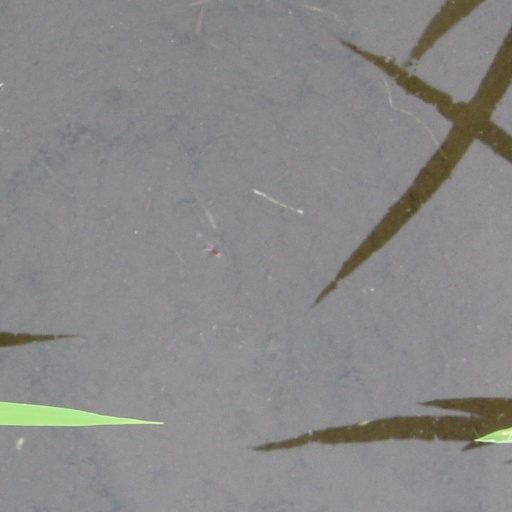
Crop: rice